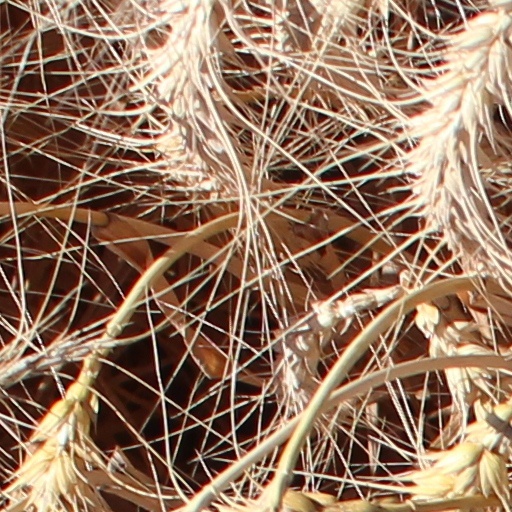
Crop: wheat